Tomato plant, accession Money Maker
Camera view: vertical (180 deg); turntable rotation: 180 degrees
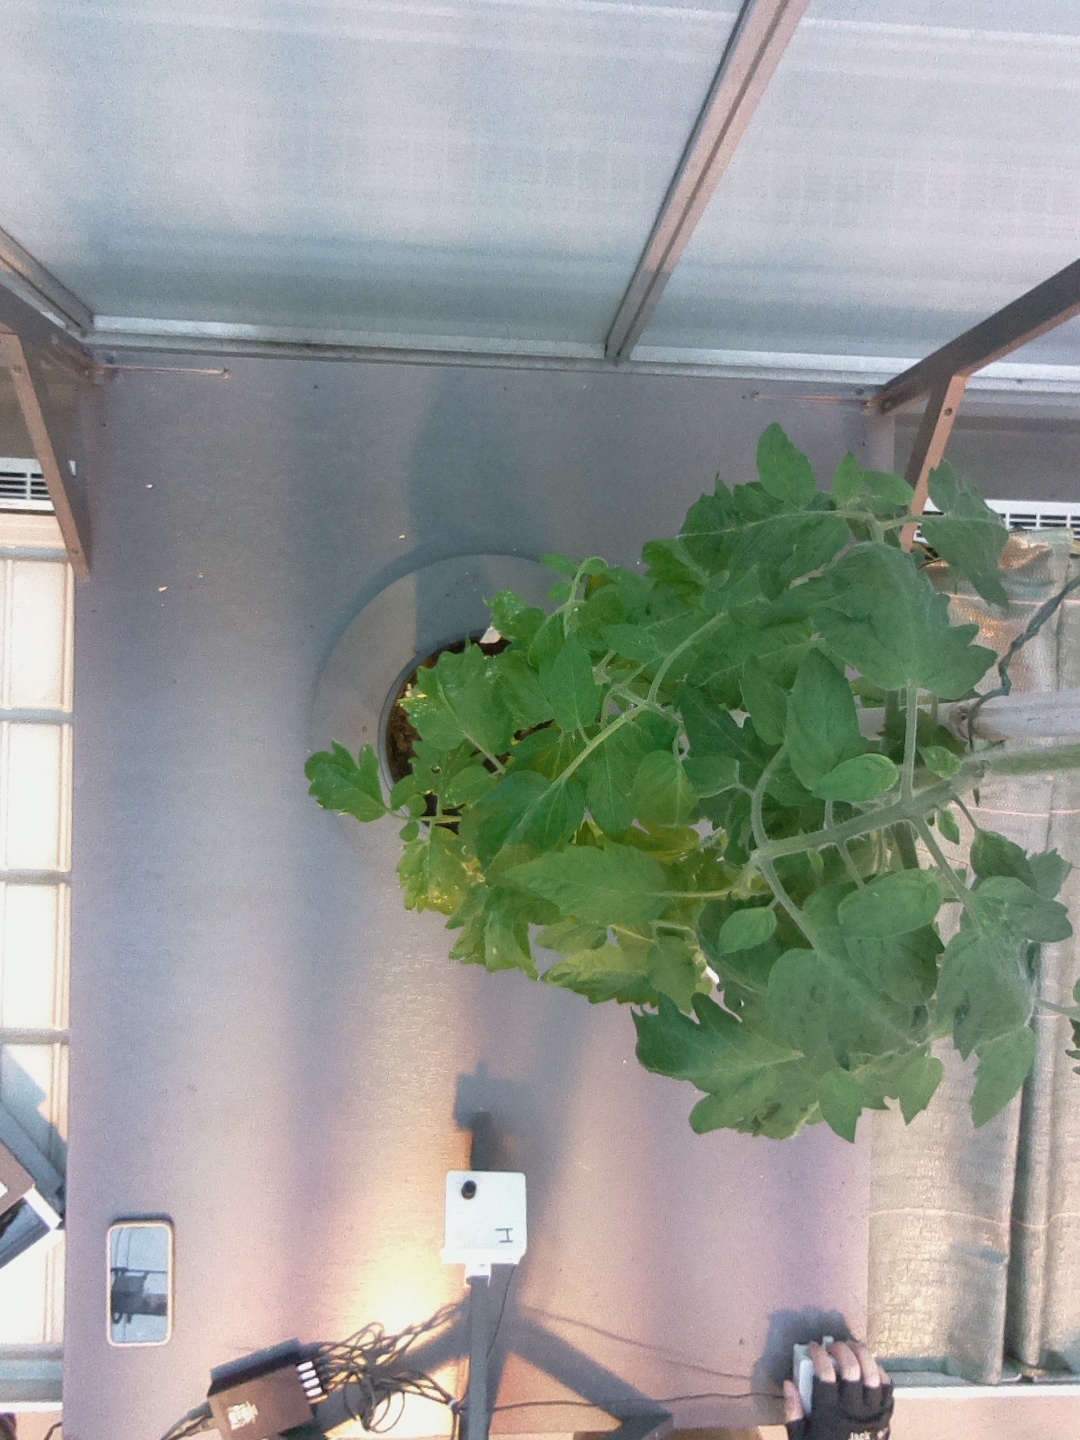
BBCH growth stage 65: Full flowering, 50%-60% of flowers open, first petals falling